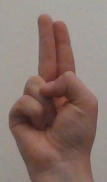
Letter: taa